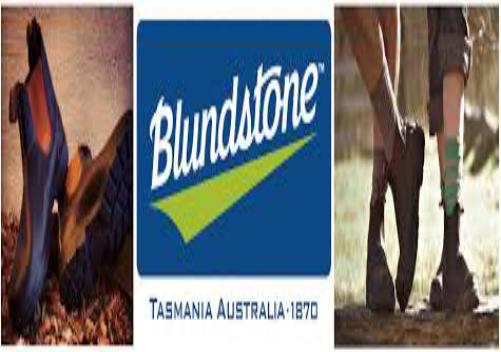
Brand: Blundstone
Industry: Clothes